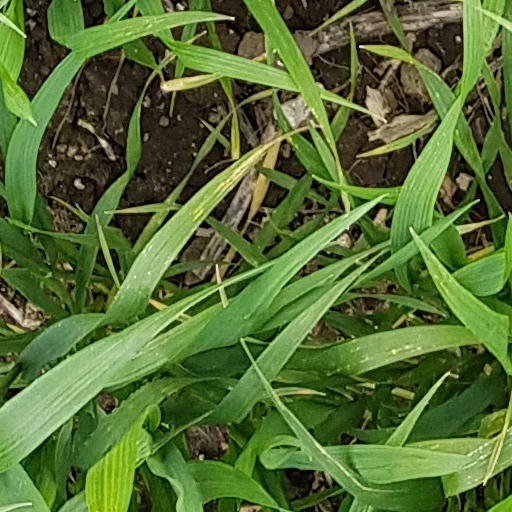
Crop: wheat